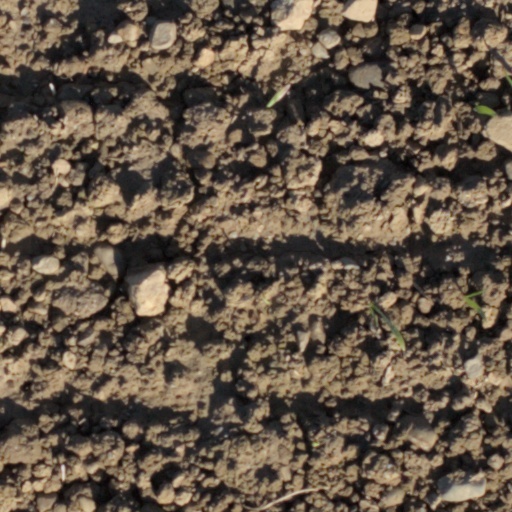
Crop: wheat